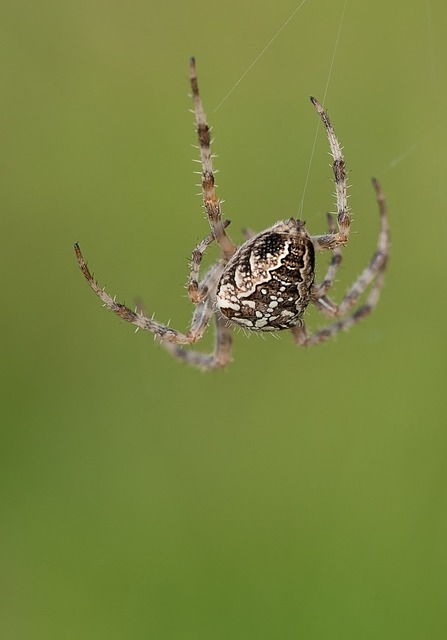
Label: ragno